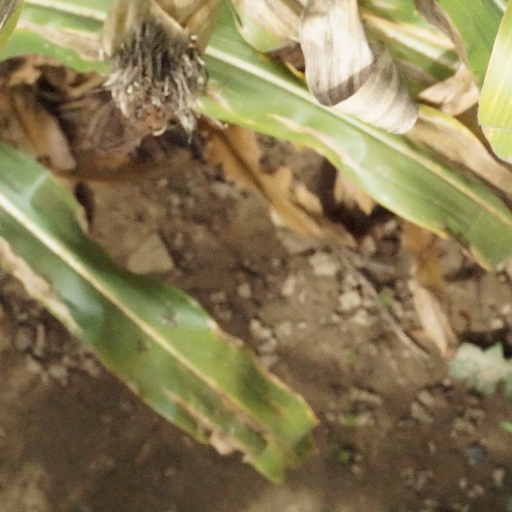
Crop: maize; corn